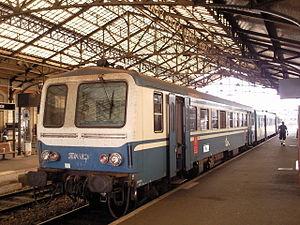
Autorail X 2104 à Brive-la-Gaillarde (Corrèze, France).
La gare de Brive-la-Gaillarde est une gare ferroviaire française des lignes des Aubrais - Orléans à Montauban-Ville-Bourbon, de Coutras à Tulle, de Brive à Toulouse via Capdenac et de Nexon à Brive, située sur le territoire de la commune de Brive-la-Gaillarde, dans le département de la Corrèze, en région Nouvelle-Aquitaine.
Le Tarn est un département français de la région Occitanie, traversé par la rivière Tarn qui lui a donné son nom. L'Insee et la Poste lui attribuent le code 81. Les habitants sont nommés les Tarnais et Tarnaises. La préfecture est Albi, et l'unique sous-préfecture est Castres. Le département fait partie de l'académie de Toulouse sur le plan scolaire et dépend de la cour d'appel de Toulouse sur le plan judiciaire.
On appelle livrée la décoration extérieure d'un matériel roulant ferroviaire. Au cours de son histoire, depuis 1938, la Société nationale des chemins de fer français a utilisé de nombreuses livrées liées aux modes et aux changements de matériels. Certaines sont des essais sans lendemain sur quelques machines, d'autres sont de véritables marqueurs de l'identité de l'entreprise, par exemple la livrée « béton ».